American Sign Language

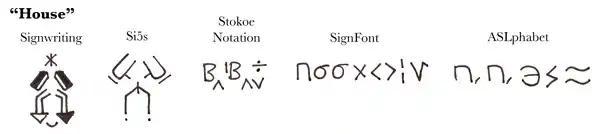
Comparison of ASL writing systems: Sutton SignWriting, Si5s, Stokoe notation, SignFont, and ASLphabet

SignWriting, proposed in 1974 by Valerie Sutton, is the first writing system to gain use among the public and the first writing system for sign languages to be included in the Unicode Standard. SignWriting consists of more than 5000 distinct iconic graphs/glyphs. Currently, it is in use in many schools for the Deaf, particularly in Brazil, and has been used in International Sign forums with speakers and researchers in more than 40 countries, including Brazil, Ethiopia, France, Germany, Italy, Portugal, Saudi Arabia, Slovenia, Tunisia, and the United States. Sutton SignWriting has both a printed and an electronically produced form so that persons can use the system anywhere that oral languages are written (personal letters, newspapers, and media, academic research). The systematic examination of the International Sign Writing Alphabet (ISWA) as an equivalent usage structure to the International Phonetic Alphabet for spoken languages has been proposed. According to some researchers, SignWriting is not a phonemic orthography and does not have a one-to-one map from phonological forms to written forms. That assertion has been disputed, and the process for each country to look at the ISWA and create a phonemic/morphemic assignment of features of each sign language was proposed by researchers Msc. Roberto Cesar Reis da Costa and Madson Barreto in a thesis forum on June 23, 2014. The SignWriting community has an open project on Wikimedia Labs to support the various Wikimedia projects on Wikimedia Incubator and elsewhere involving SignWriting. The ASL Wikipedia request was marked as eligible in 2008 and the test ASL Wikipedia has 50 articles written in ASL using SignWriting.